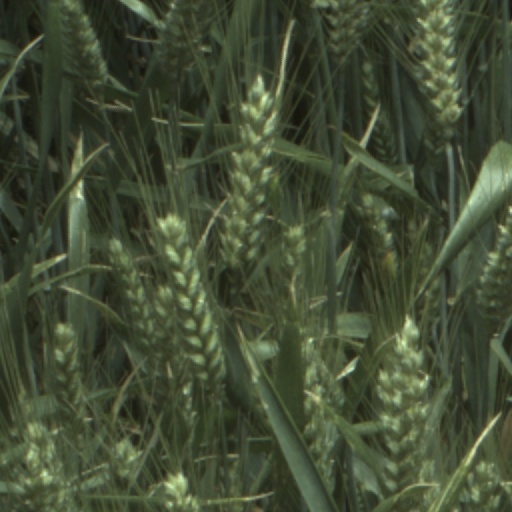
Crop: wheat